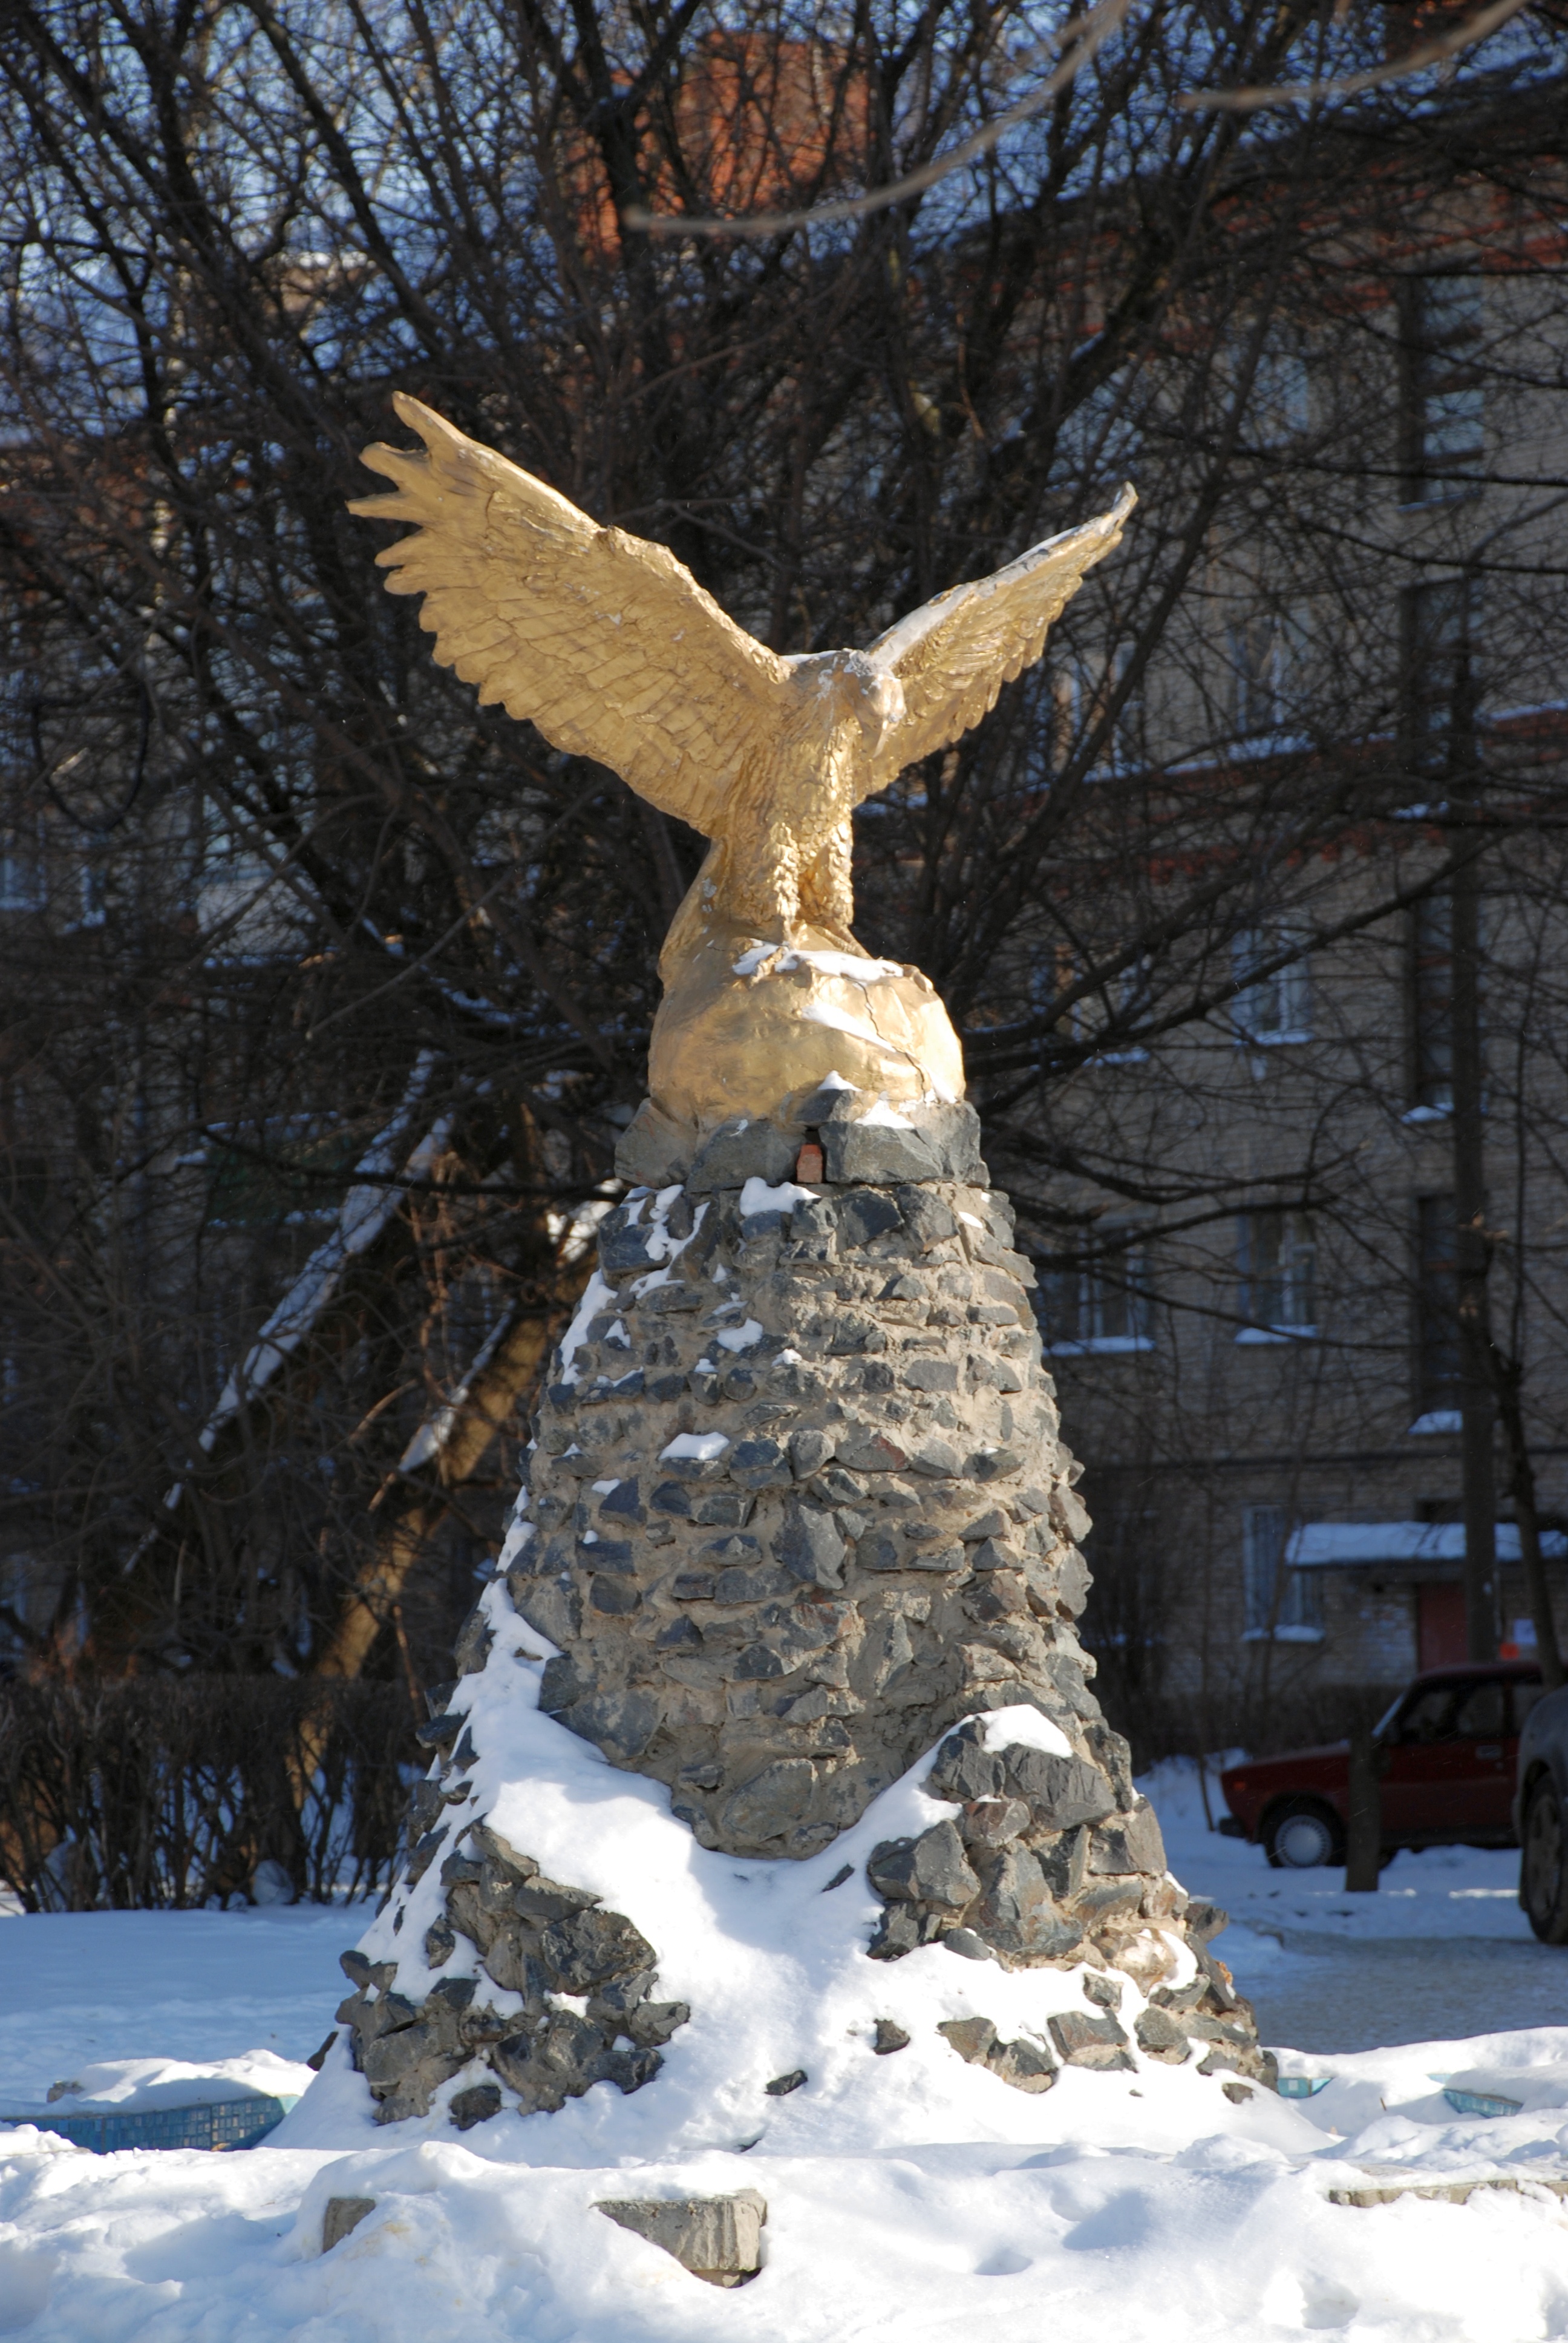
snow, winter, city, cityscape, ice, eagle, nikon, season, russia, d80, cityscapes, nikond80, moscowregion, podolsk